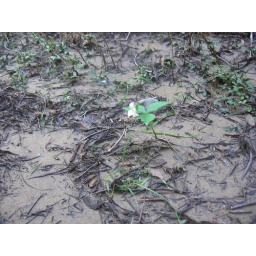
A small white flower growing in the much in the redwoods near Philo.